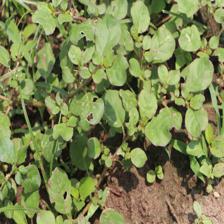
Label: BroadLeafWeed